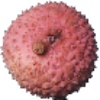
Label: Lychee 1